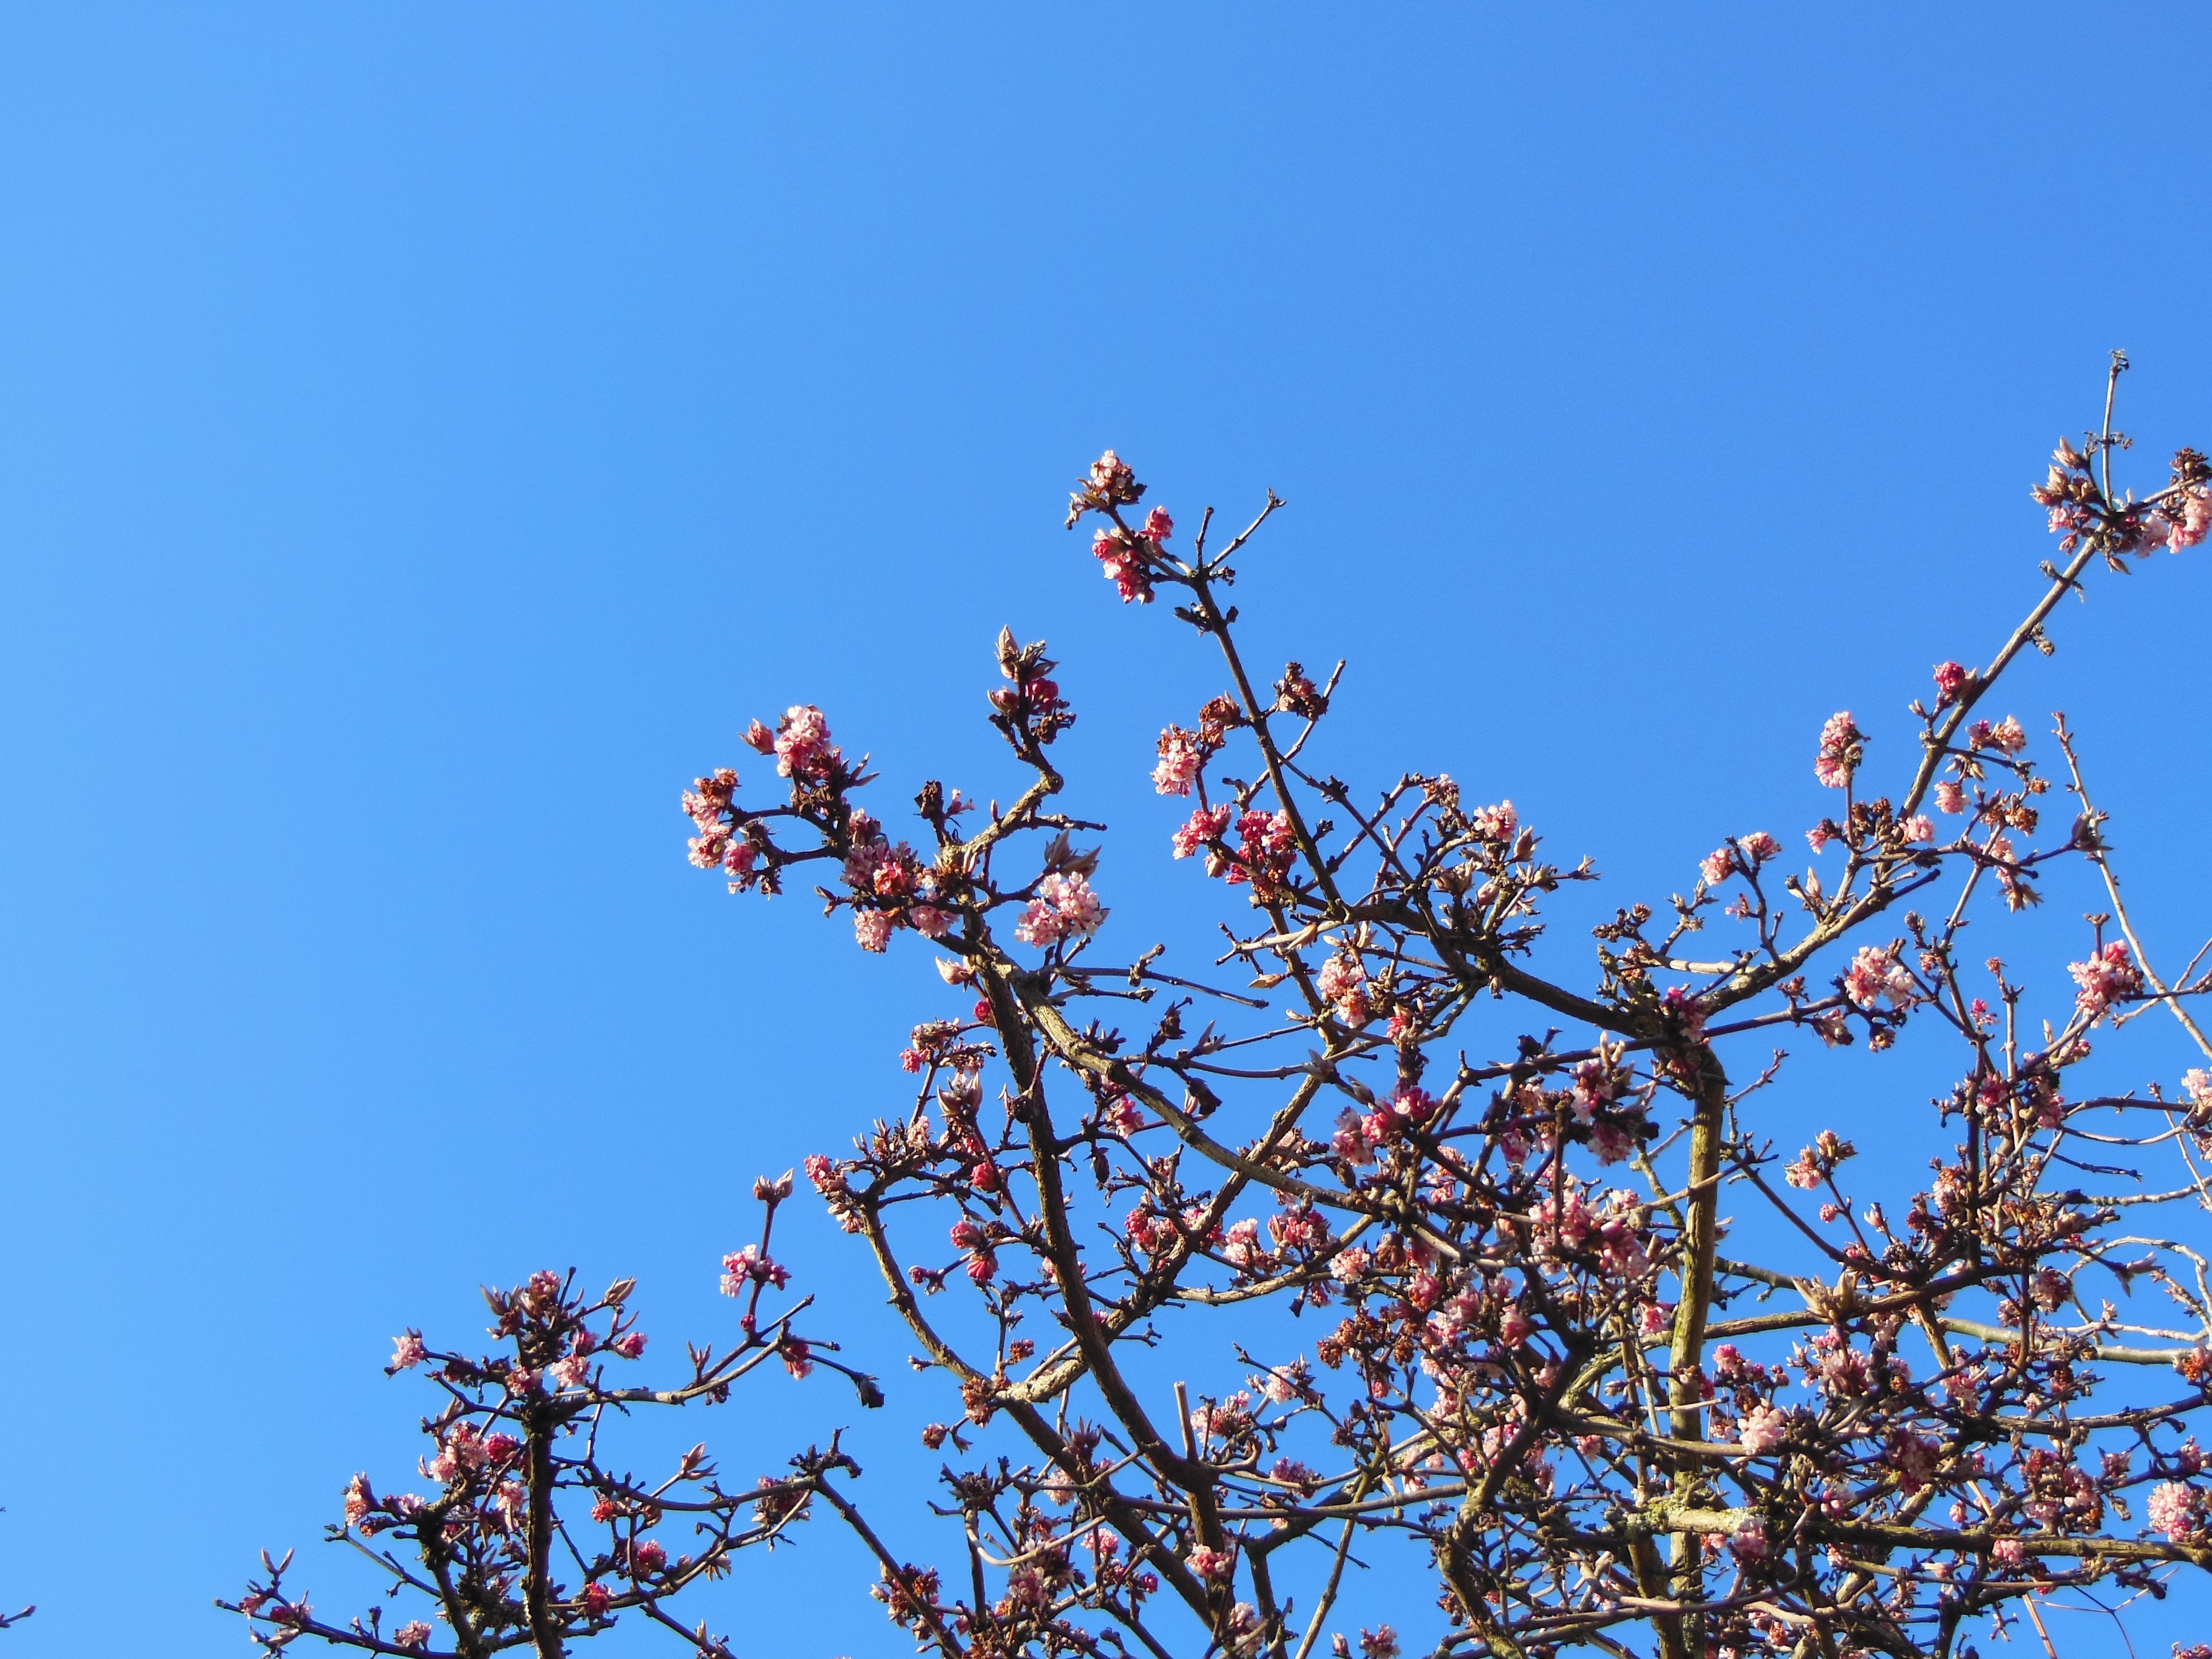
tree, nature, branch, blossom, plant, sky, sunshine, leaf, flower, spring, autumn, blue, pink, flora, season, blue sky, flowers, background, shrubs, beautiful, fragrant, woody plant, emperor shrub, virburnum farreri, winter flowering